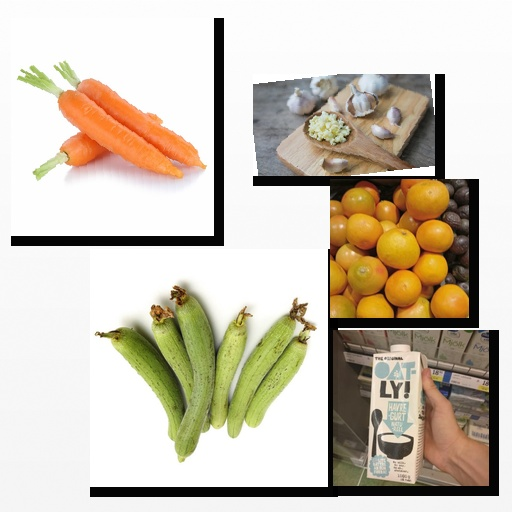
Food items: garlic, carrot, red_grapefruit, oatghurt, ridge_gourd